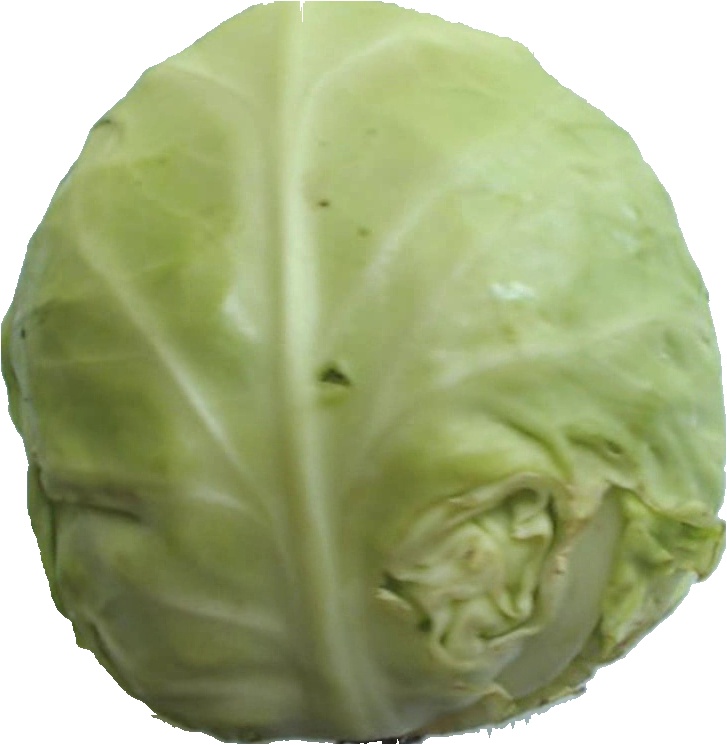
Label: cabbage_white_1